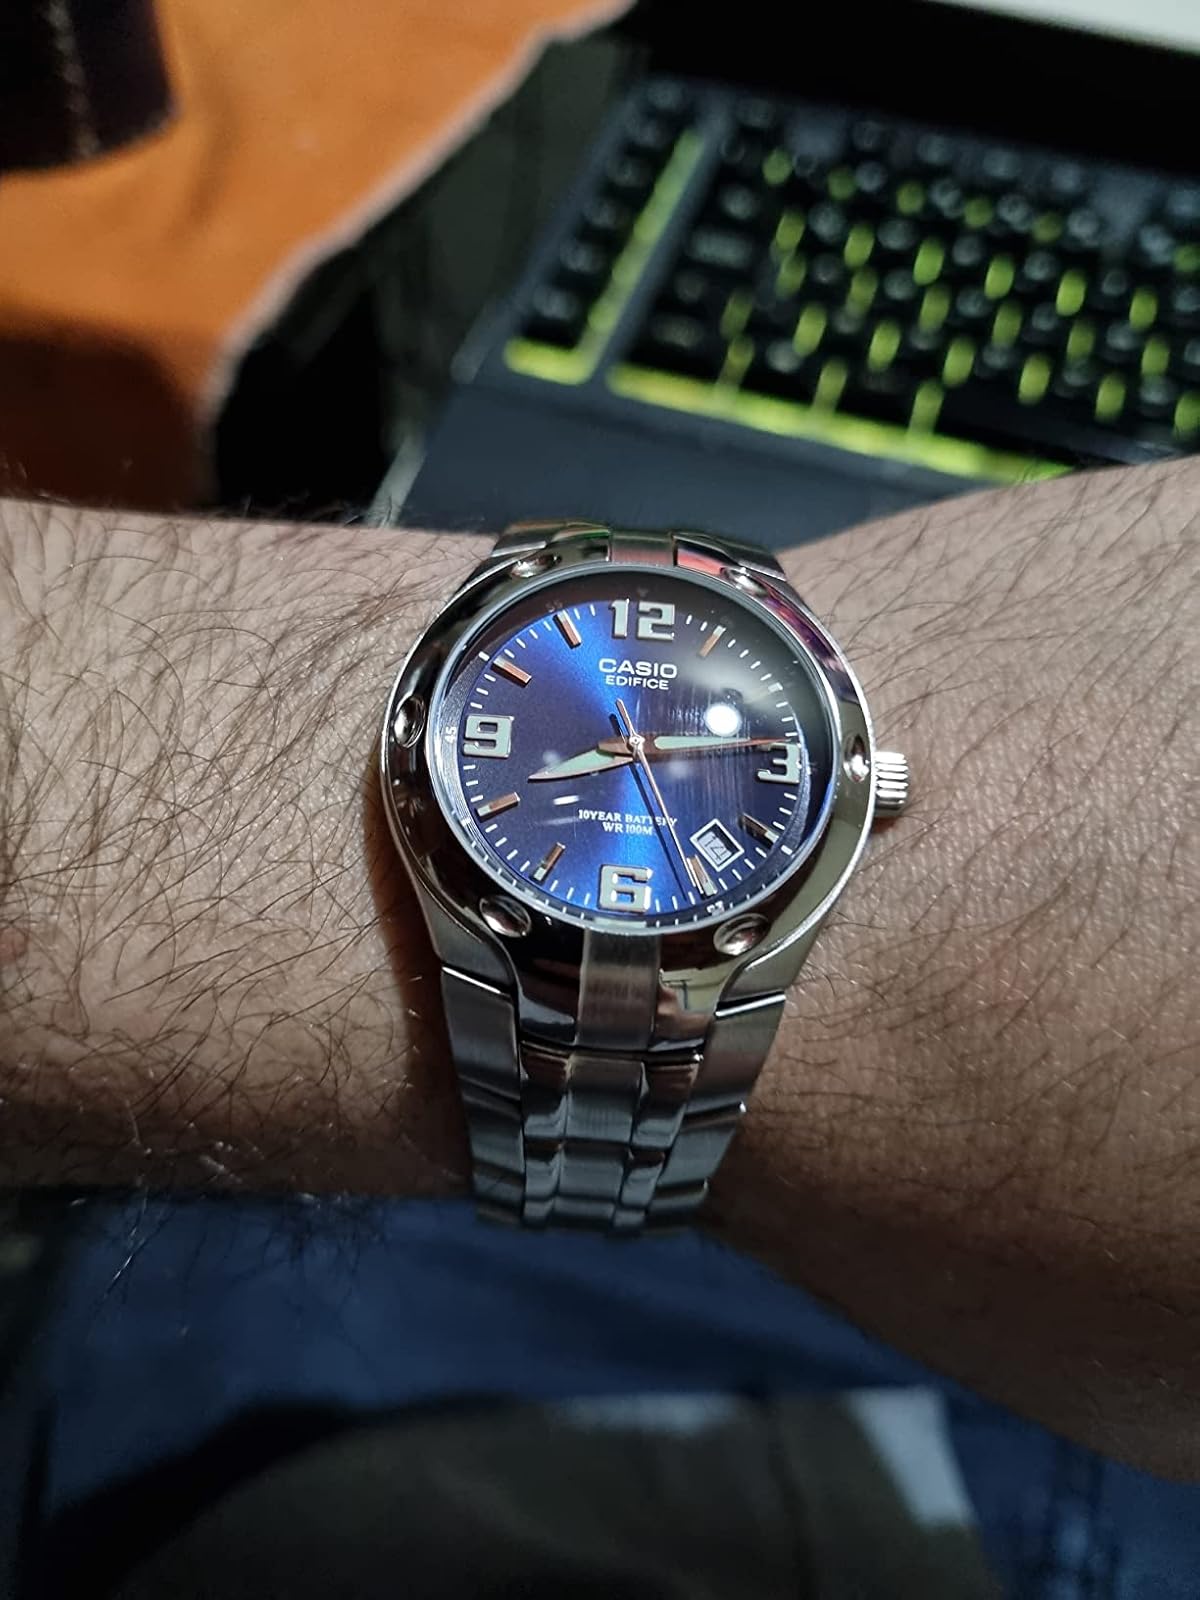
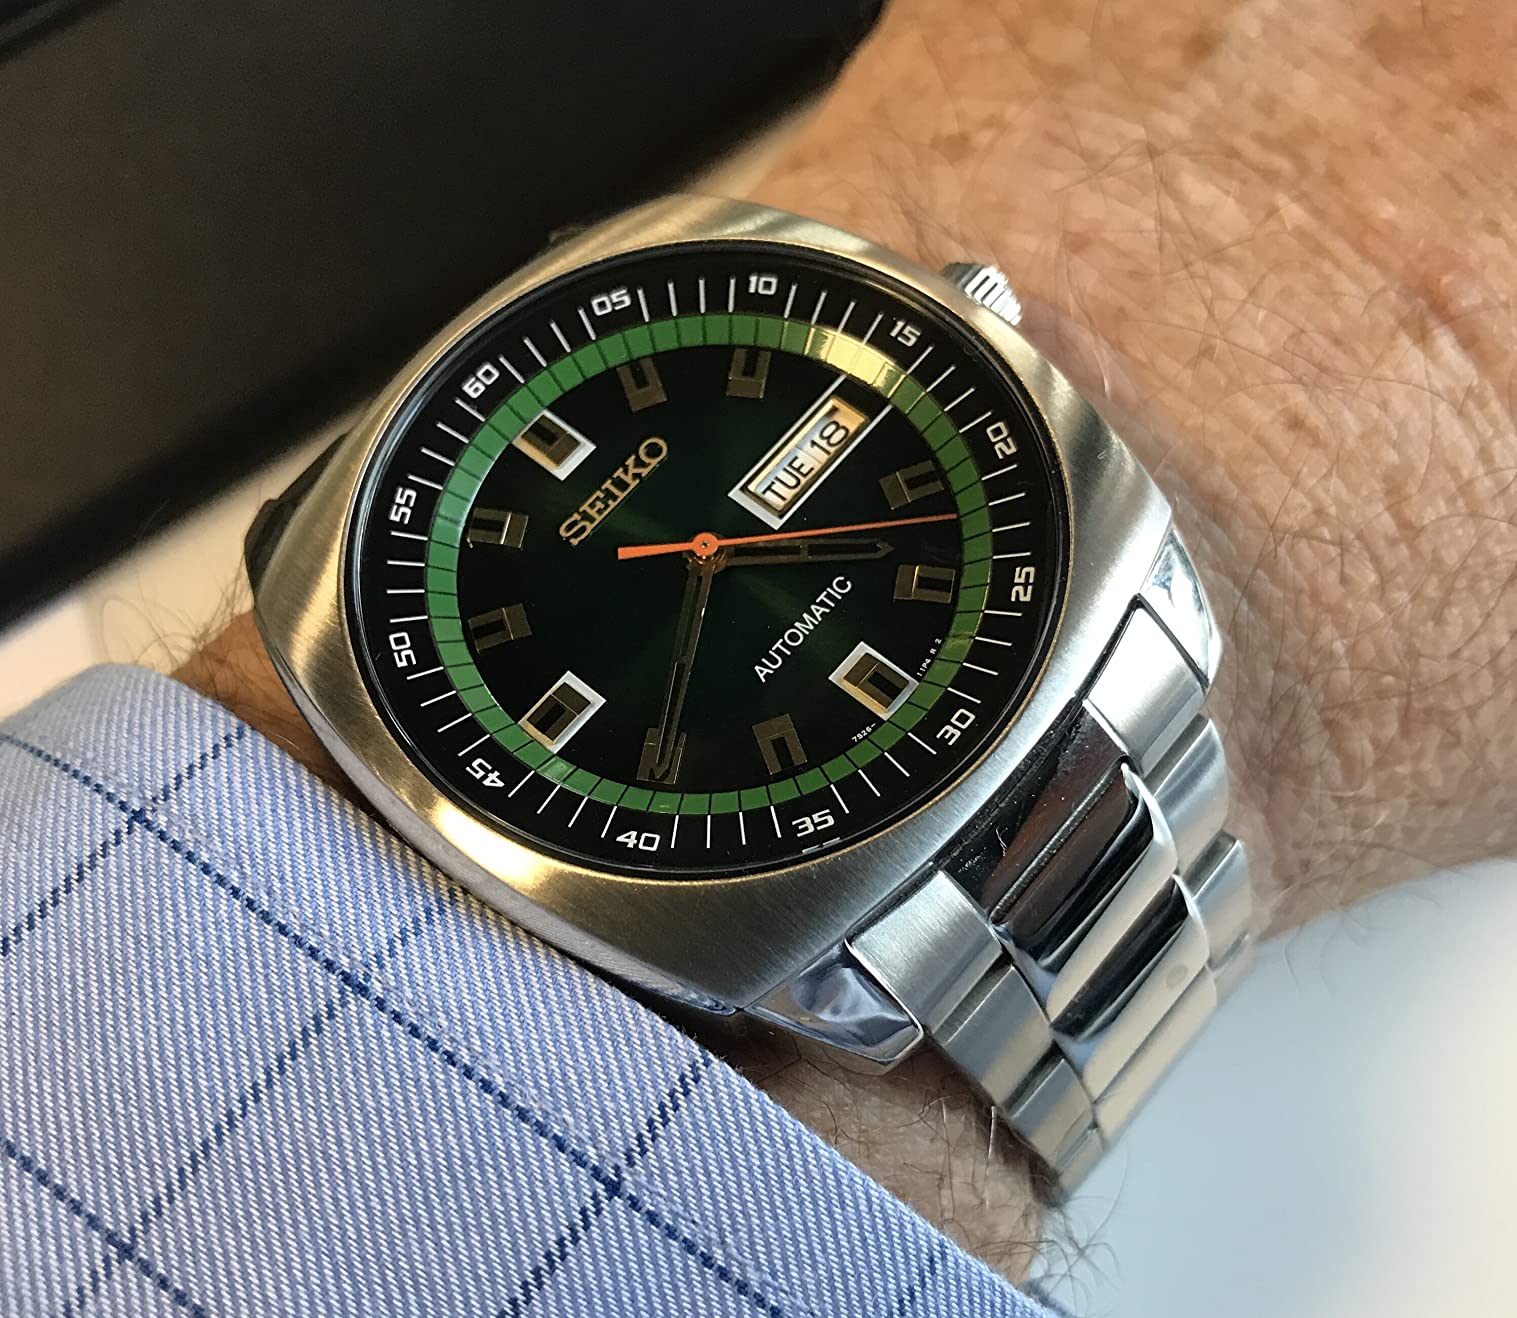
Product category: accessories_watch
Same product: no